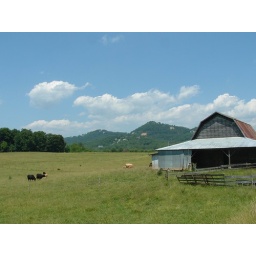
Barn and cattle down the road from the bed &amp;amp; breakfast where we stayed, in Hiawassee Georgia